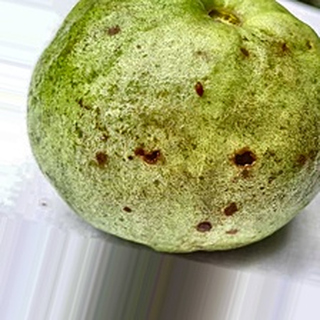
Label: guava_fruit_fly